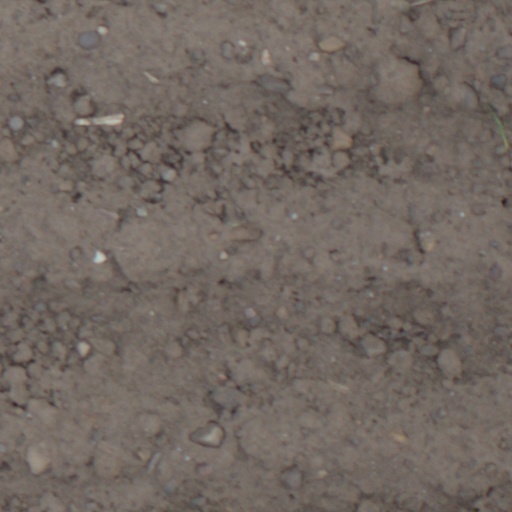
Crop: wheat